Khulna

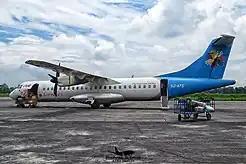
S2-AFE United Airways ATR-72 at Jashore Airport

Rickshaws are the most popular means of public transport in Khulna for short trips, and auto rickshaws are also common. Nagar Paribahan buses have frequent service between Rupsha and Phultala, with stops throughout Khulna. Motorcycles are popular among the middle class, but wealthier people prefer a private car.